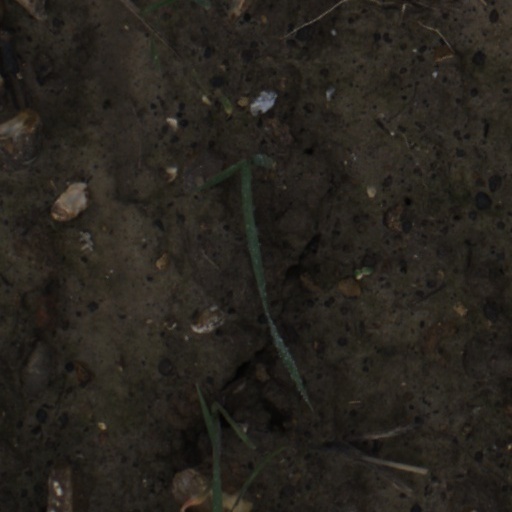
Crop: wheat